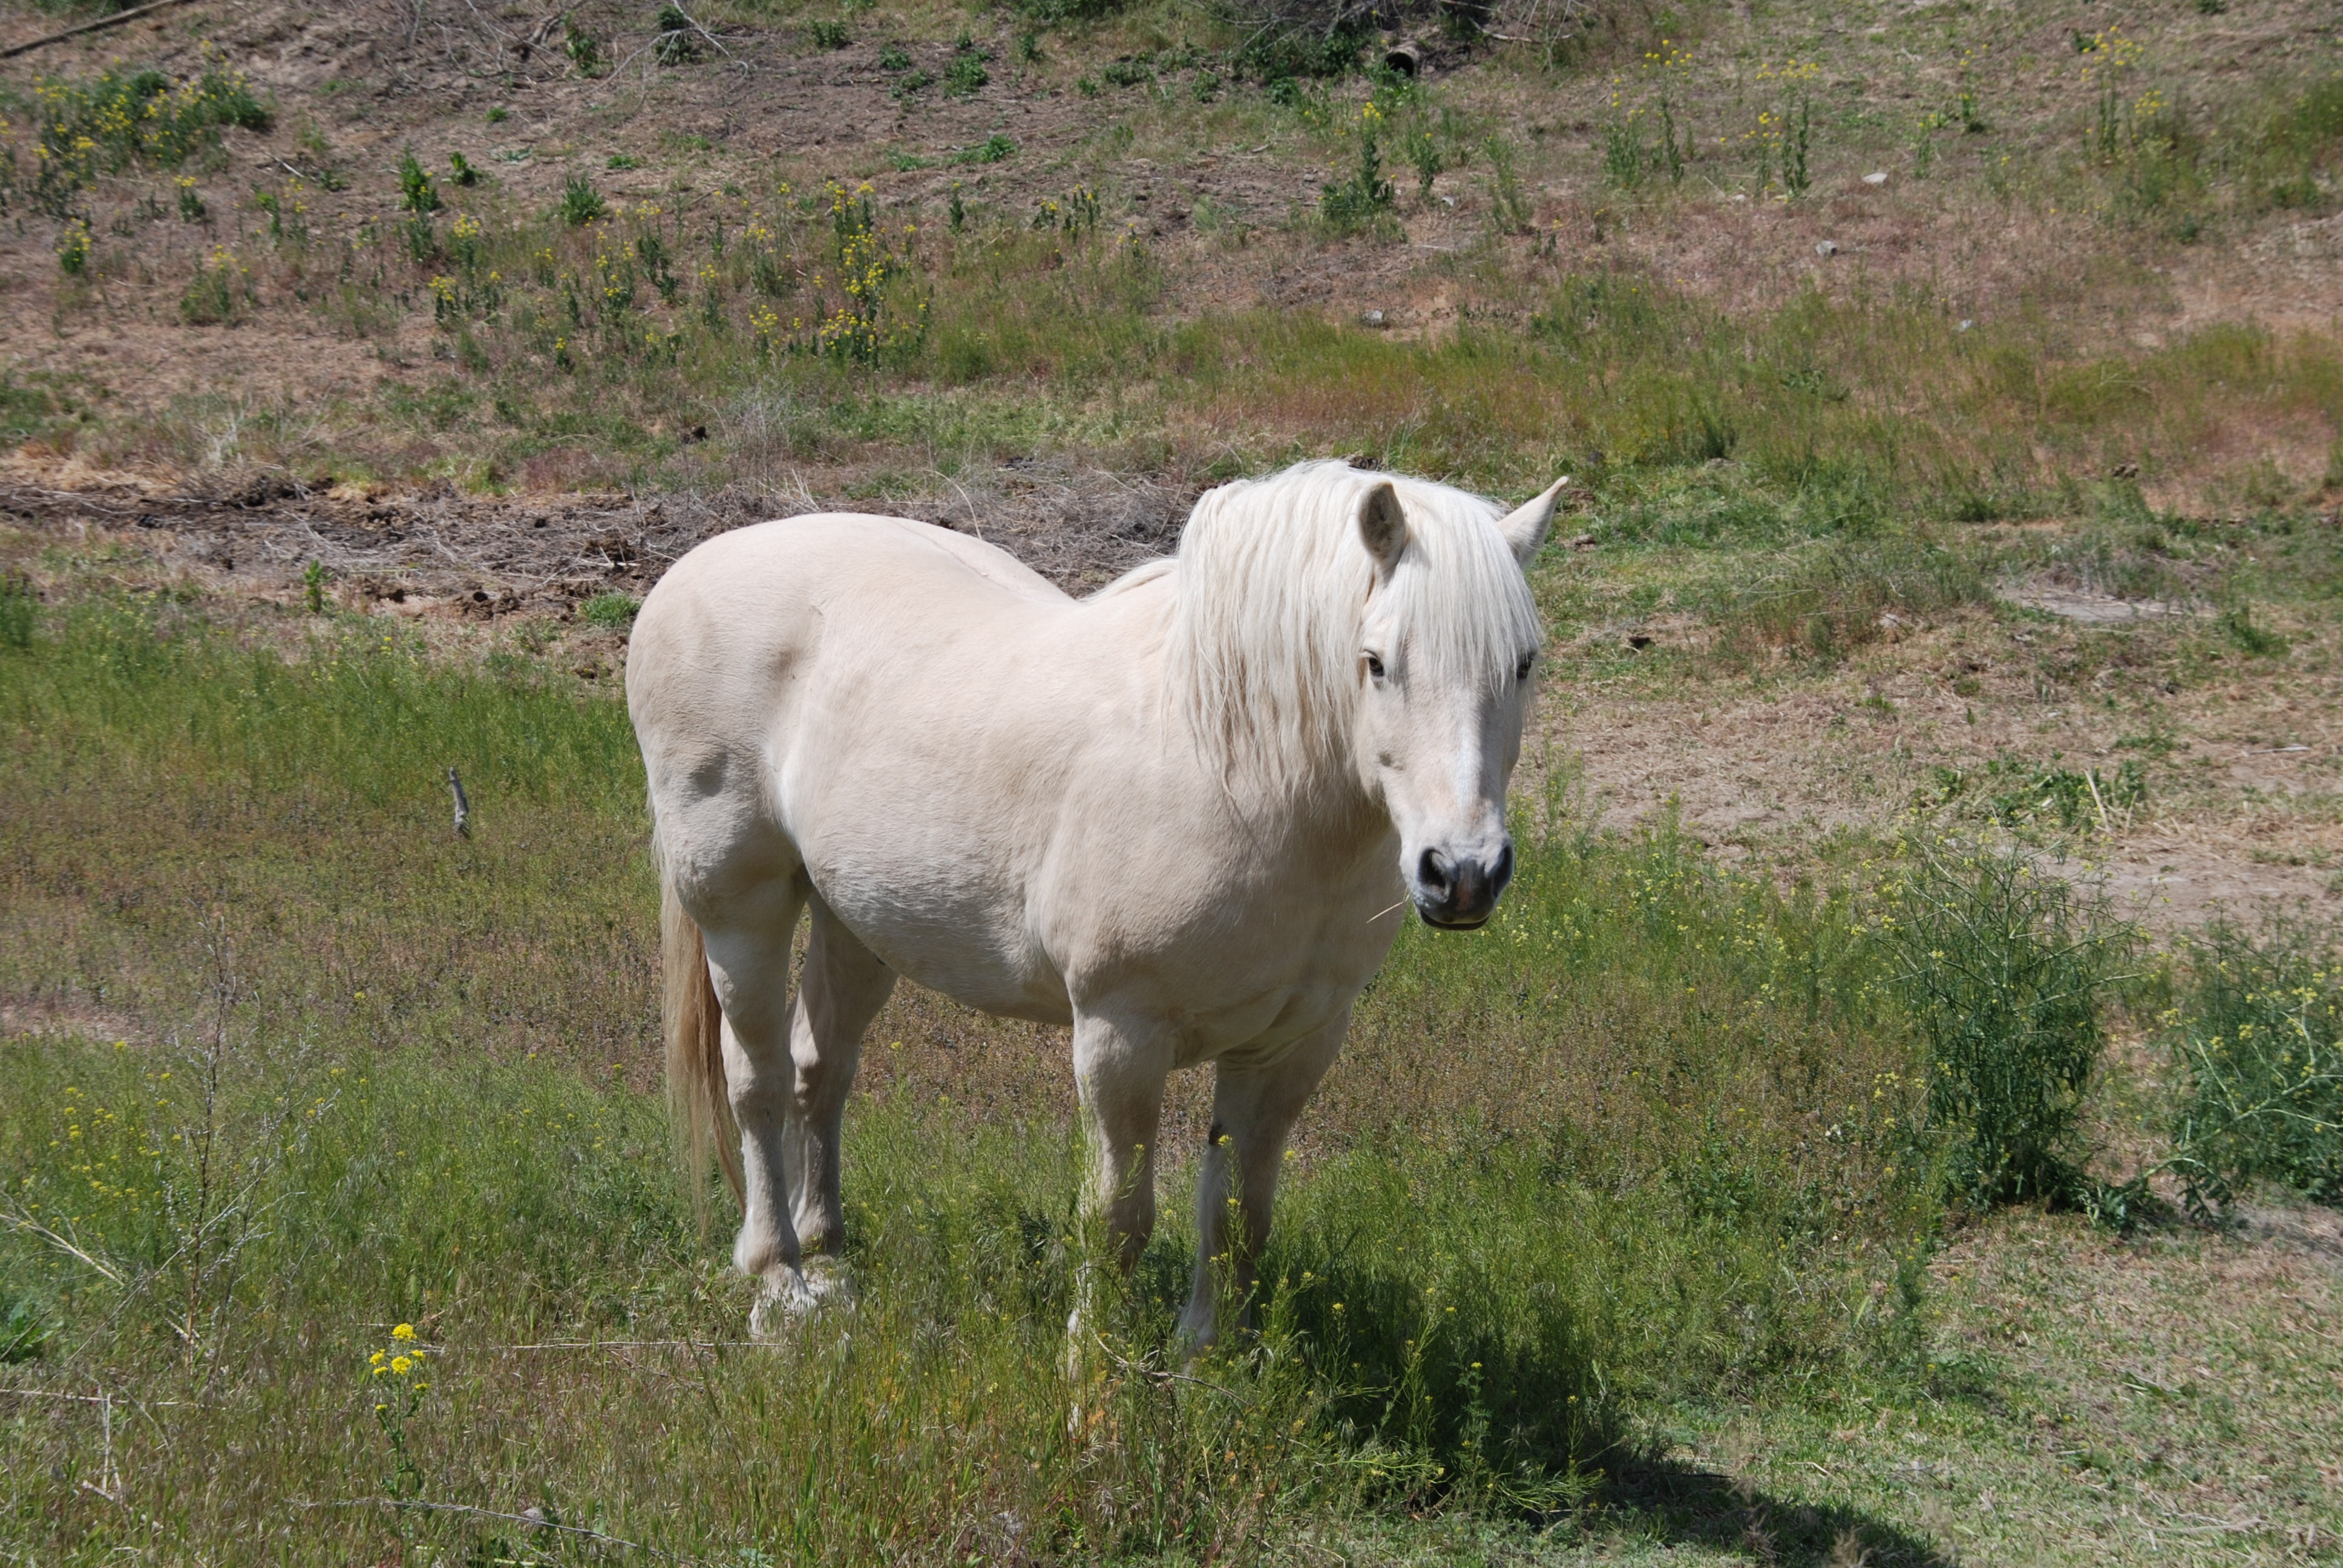
field, farm, meadow, herd, pasture, grazing, horse, mammal, stallion, fauna, grassland, vertebrate, mare, rural area, pack animal, horse like mammal, mustang horse